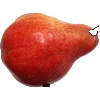
Label: Pear Red 1